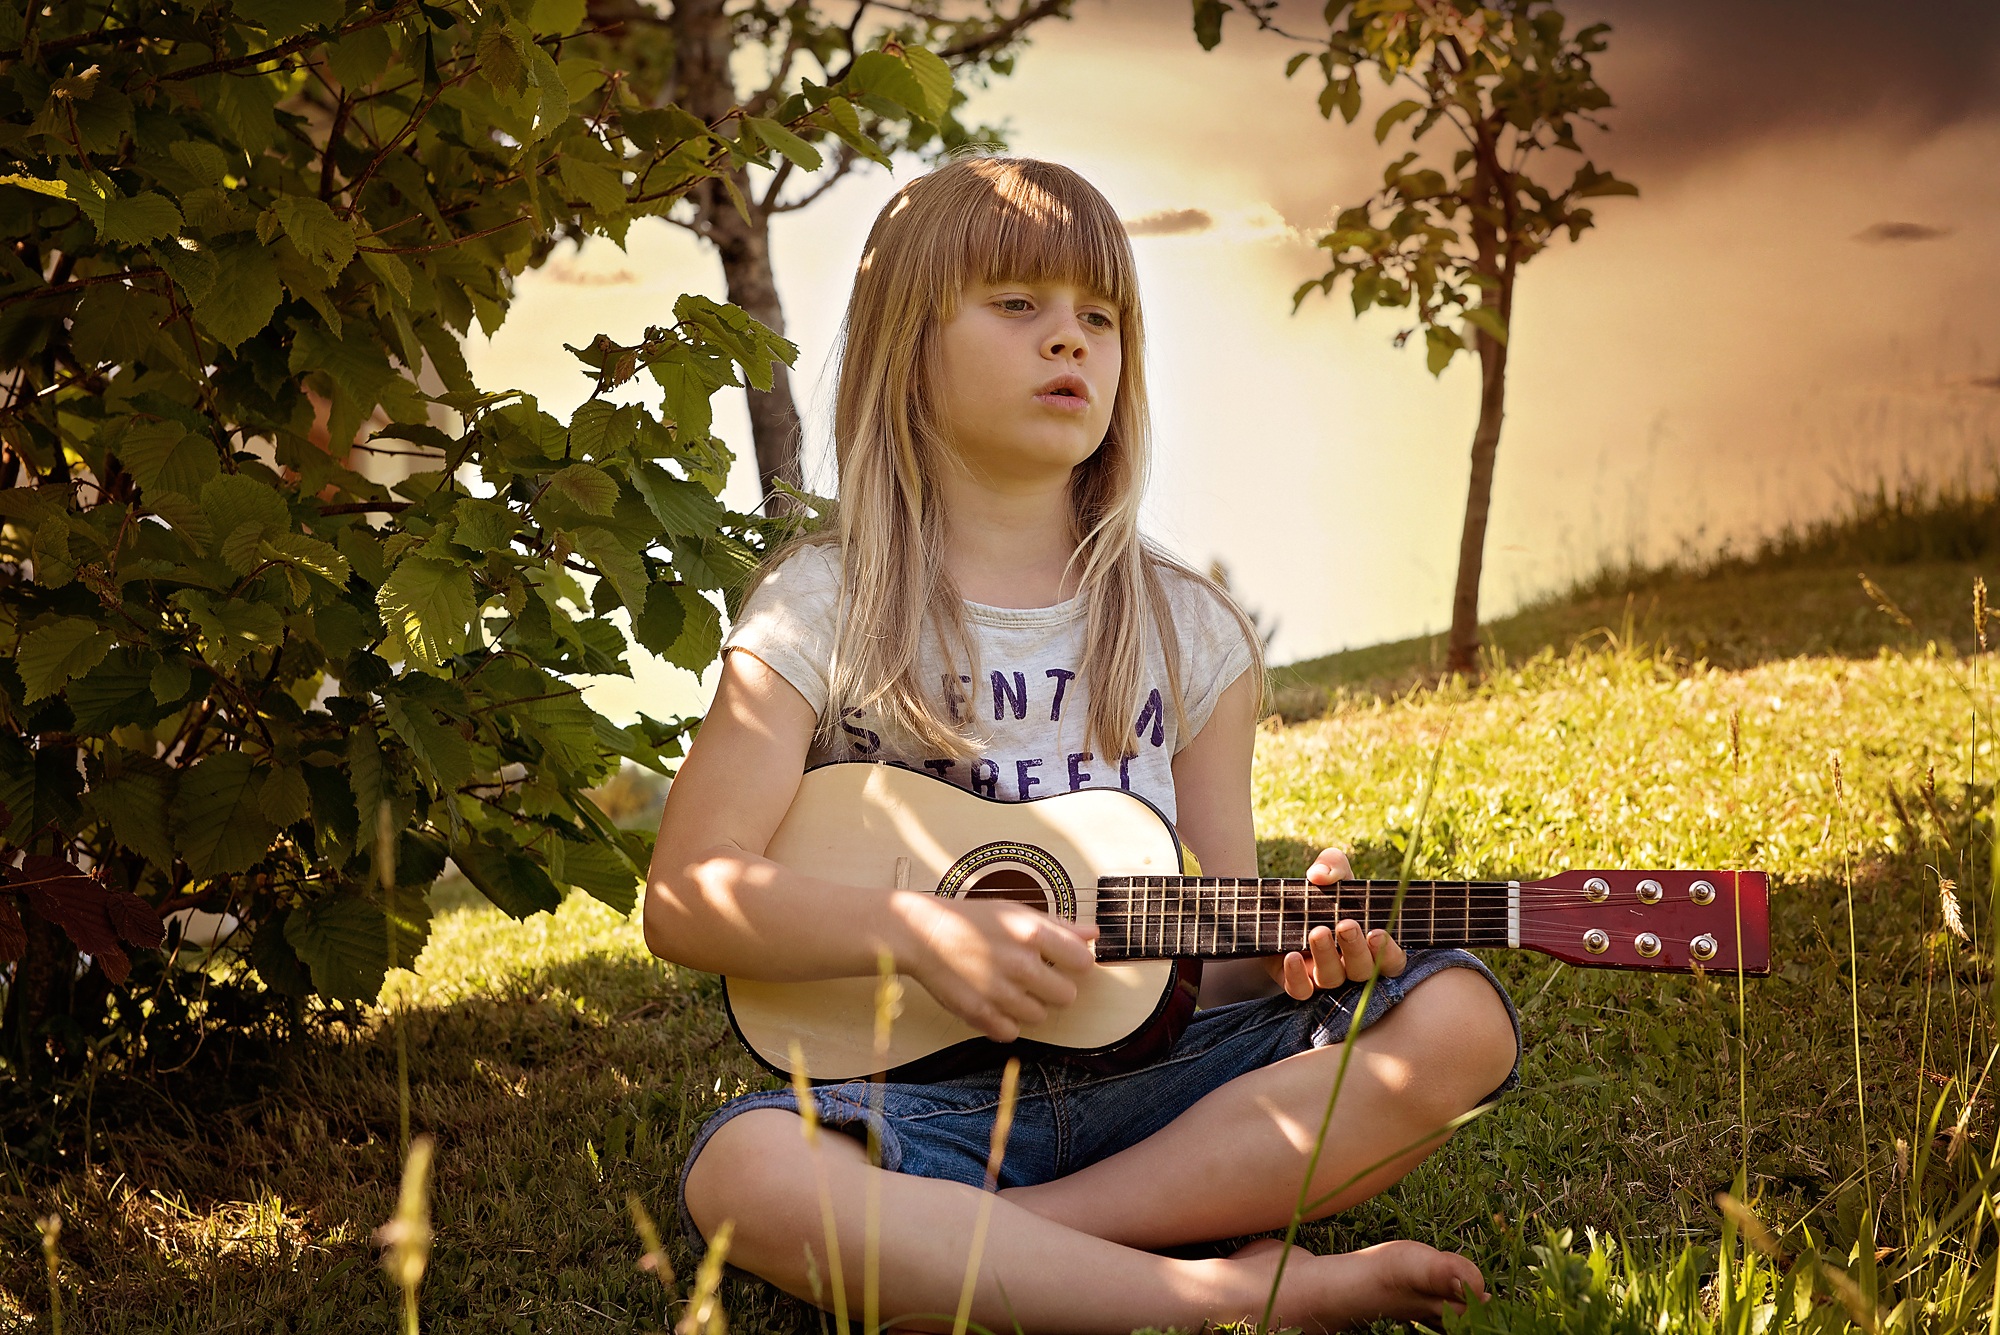
hand, nature, grass, person, music, people, plant, girl, photography, guitar, flower, portrait, model, spring, autumn, child, human, season, beauty, blond, out, photo shoot